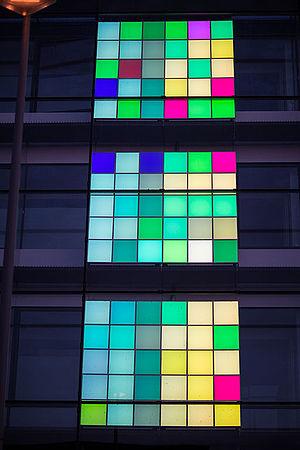
Angela Bulloch, née en 1966 à Rainy River dans l'Ontario au Canada, est une plasticienne et artiste multimédia contemporaine canadienne, associée aux Young British Artists. Elle travaille et vit entre Londres et Berlin.